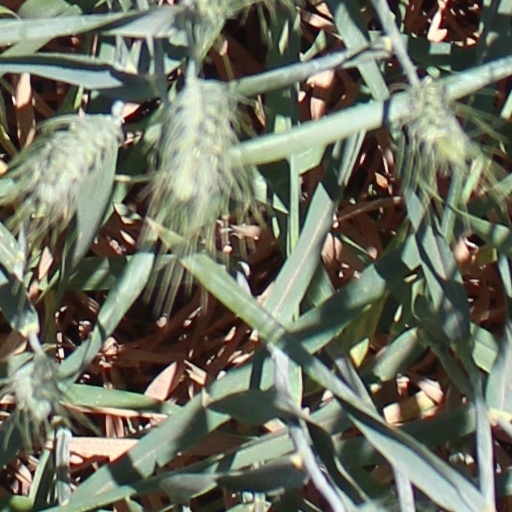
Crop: wheat